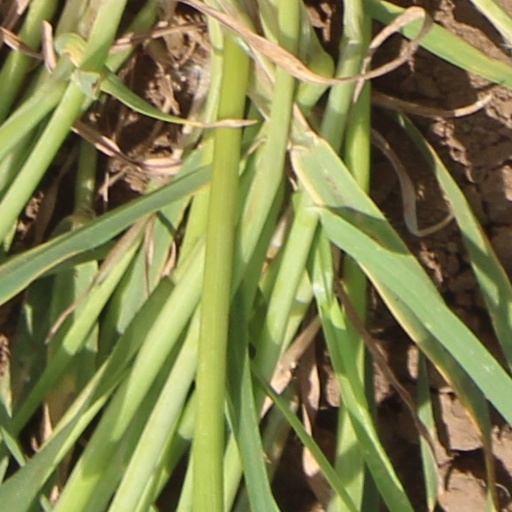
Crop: wheat